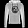
Label: Pullover